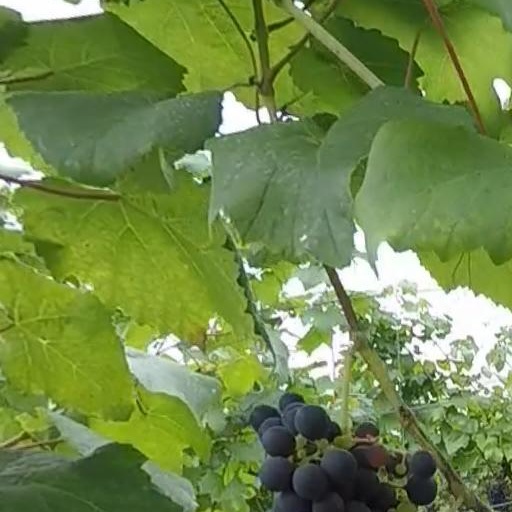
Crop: grape